May Harena

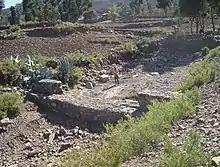
Check dam on May Harena

Boulders and pebbles encountered in the river bed can originate from any location higher up in the catchment. In the uppermost stretches of the river, only rock fragments of the upper lithological units will be present in the river bed, whereas more downstream one may find a more comprehensive mix of all lithologies crossed by the river. From upstream to downstream, the following lithological units occur in the catchment.